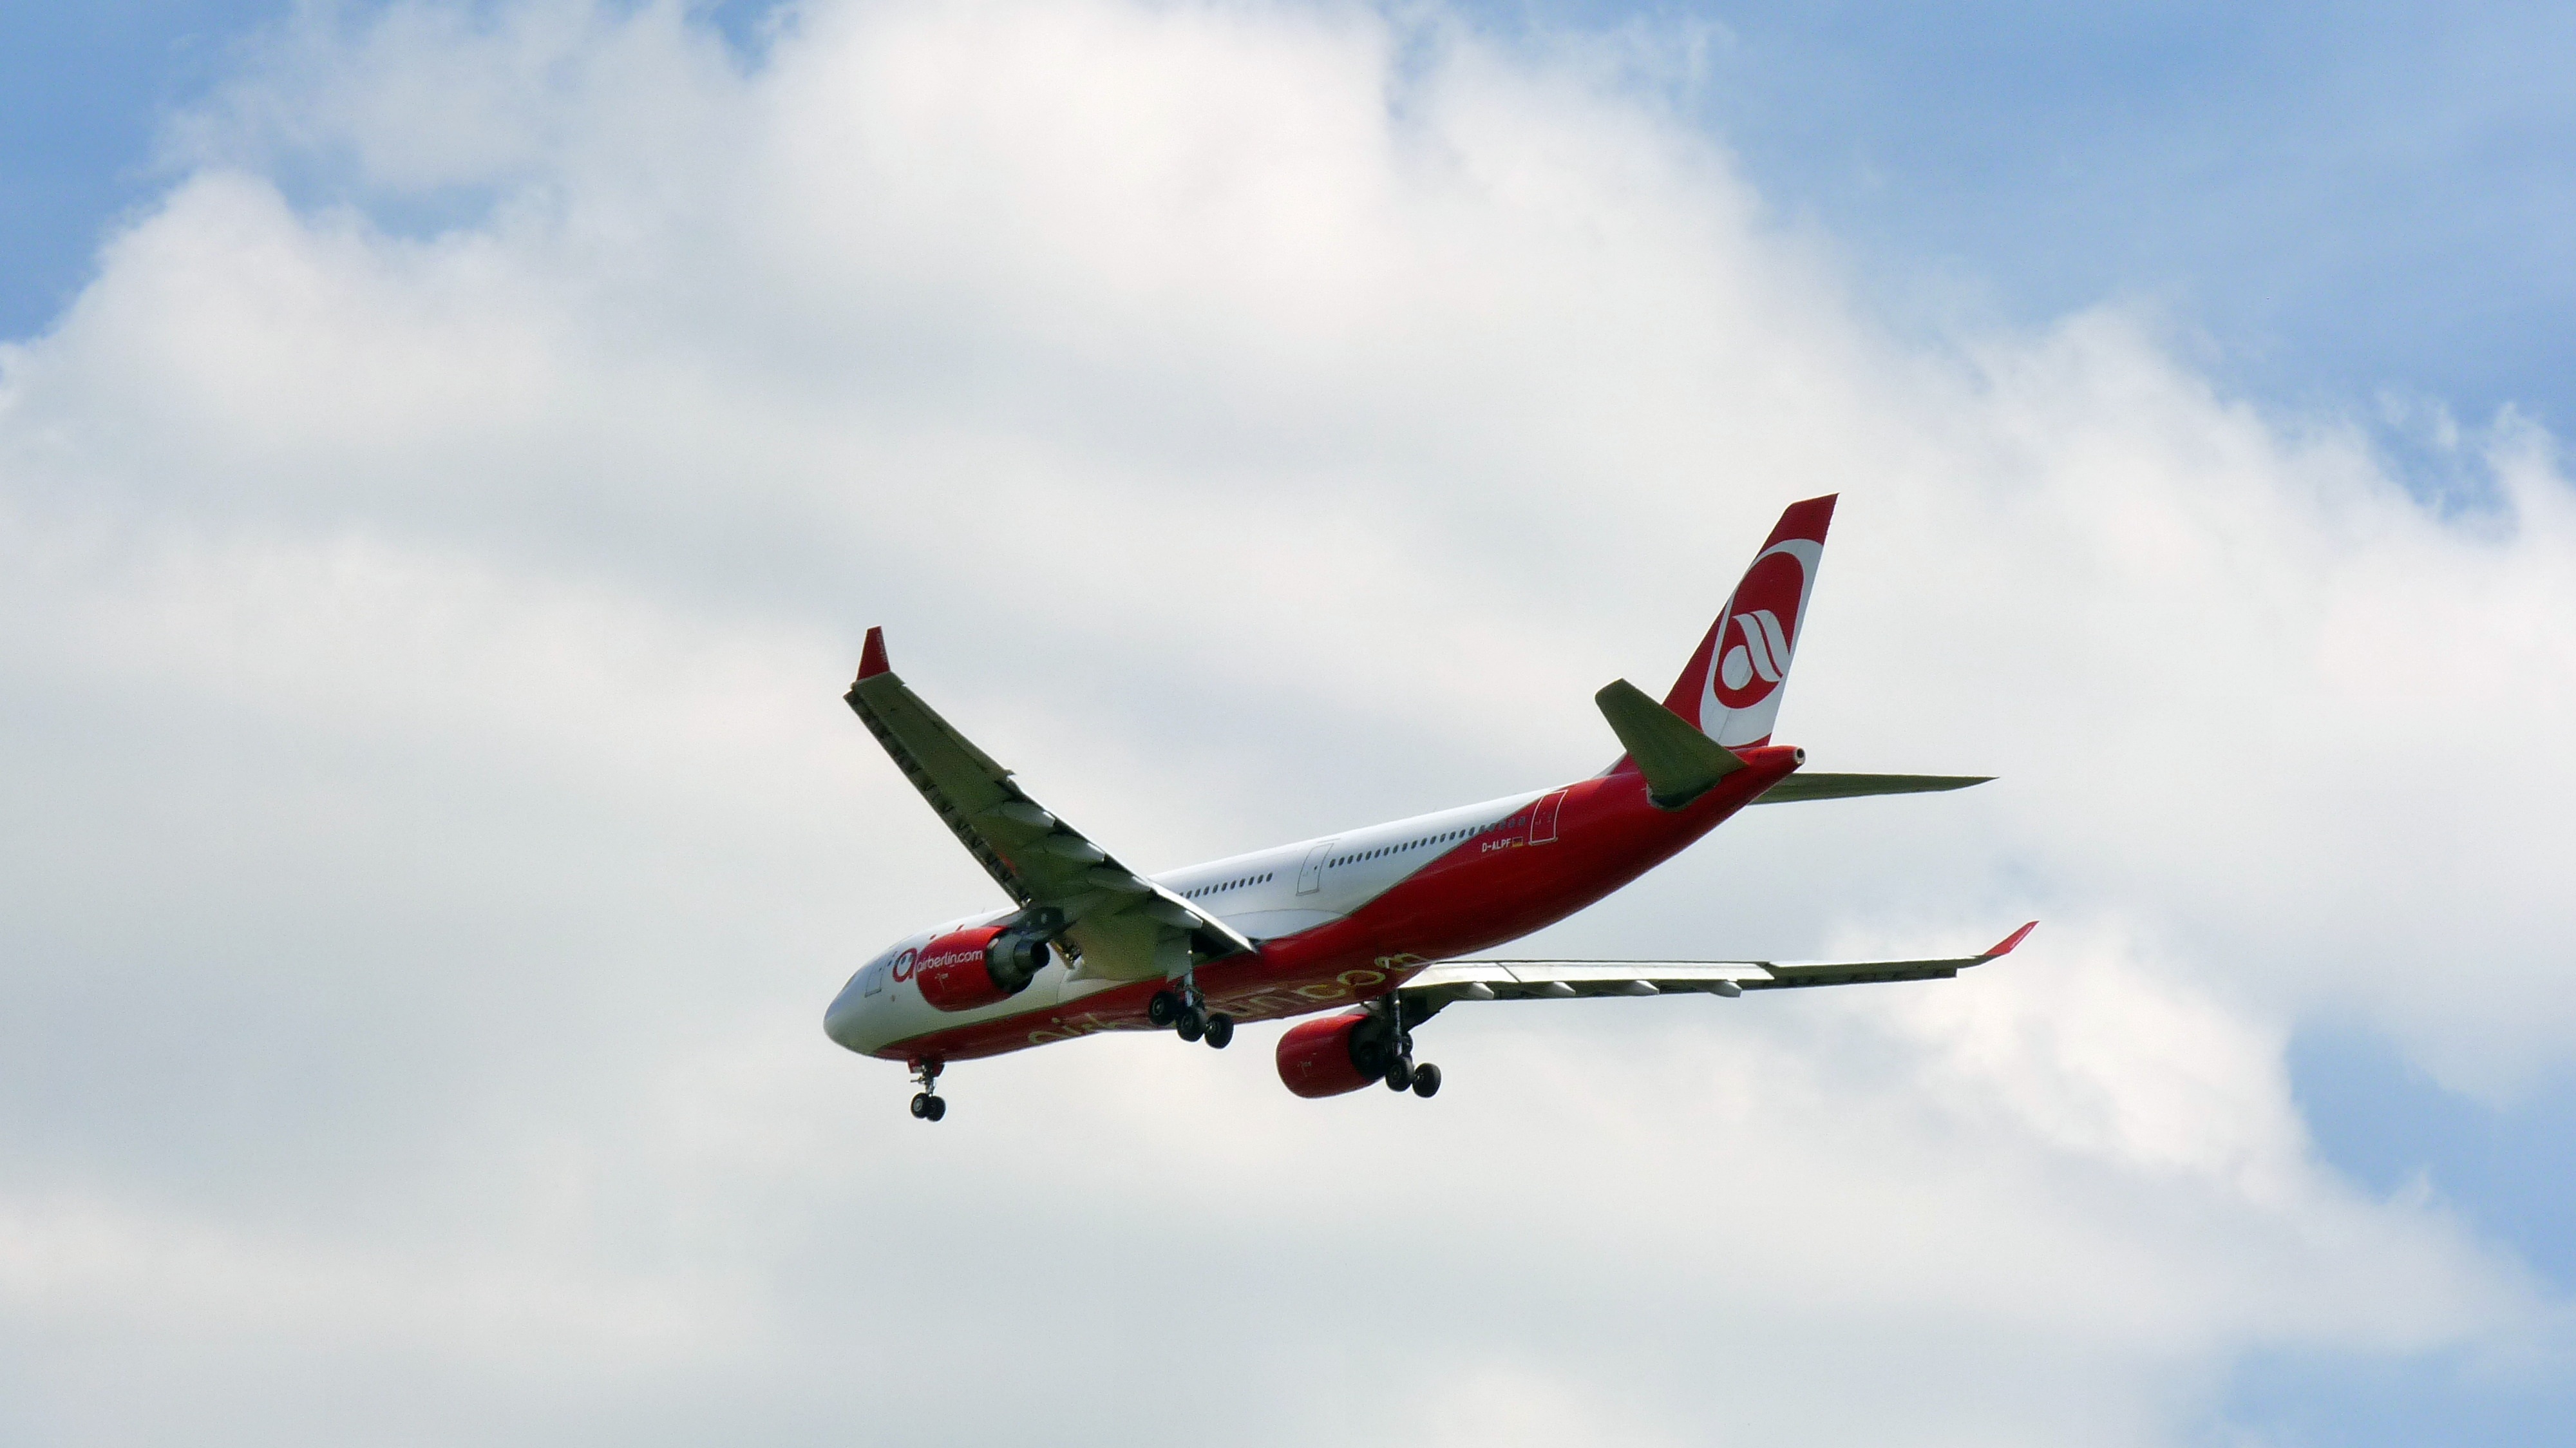
wing, cloud, sky, airplane, aircraft, vehicle, airline, aviation, flight, airliner, airbus, landing, flyer, takeoff, passenger aircraft, air force, jet aircraft, airbus a330, boeing 777, air travel, boeing 737, atmosphere of earth, wide body aircraft, narrow body aircraft